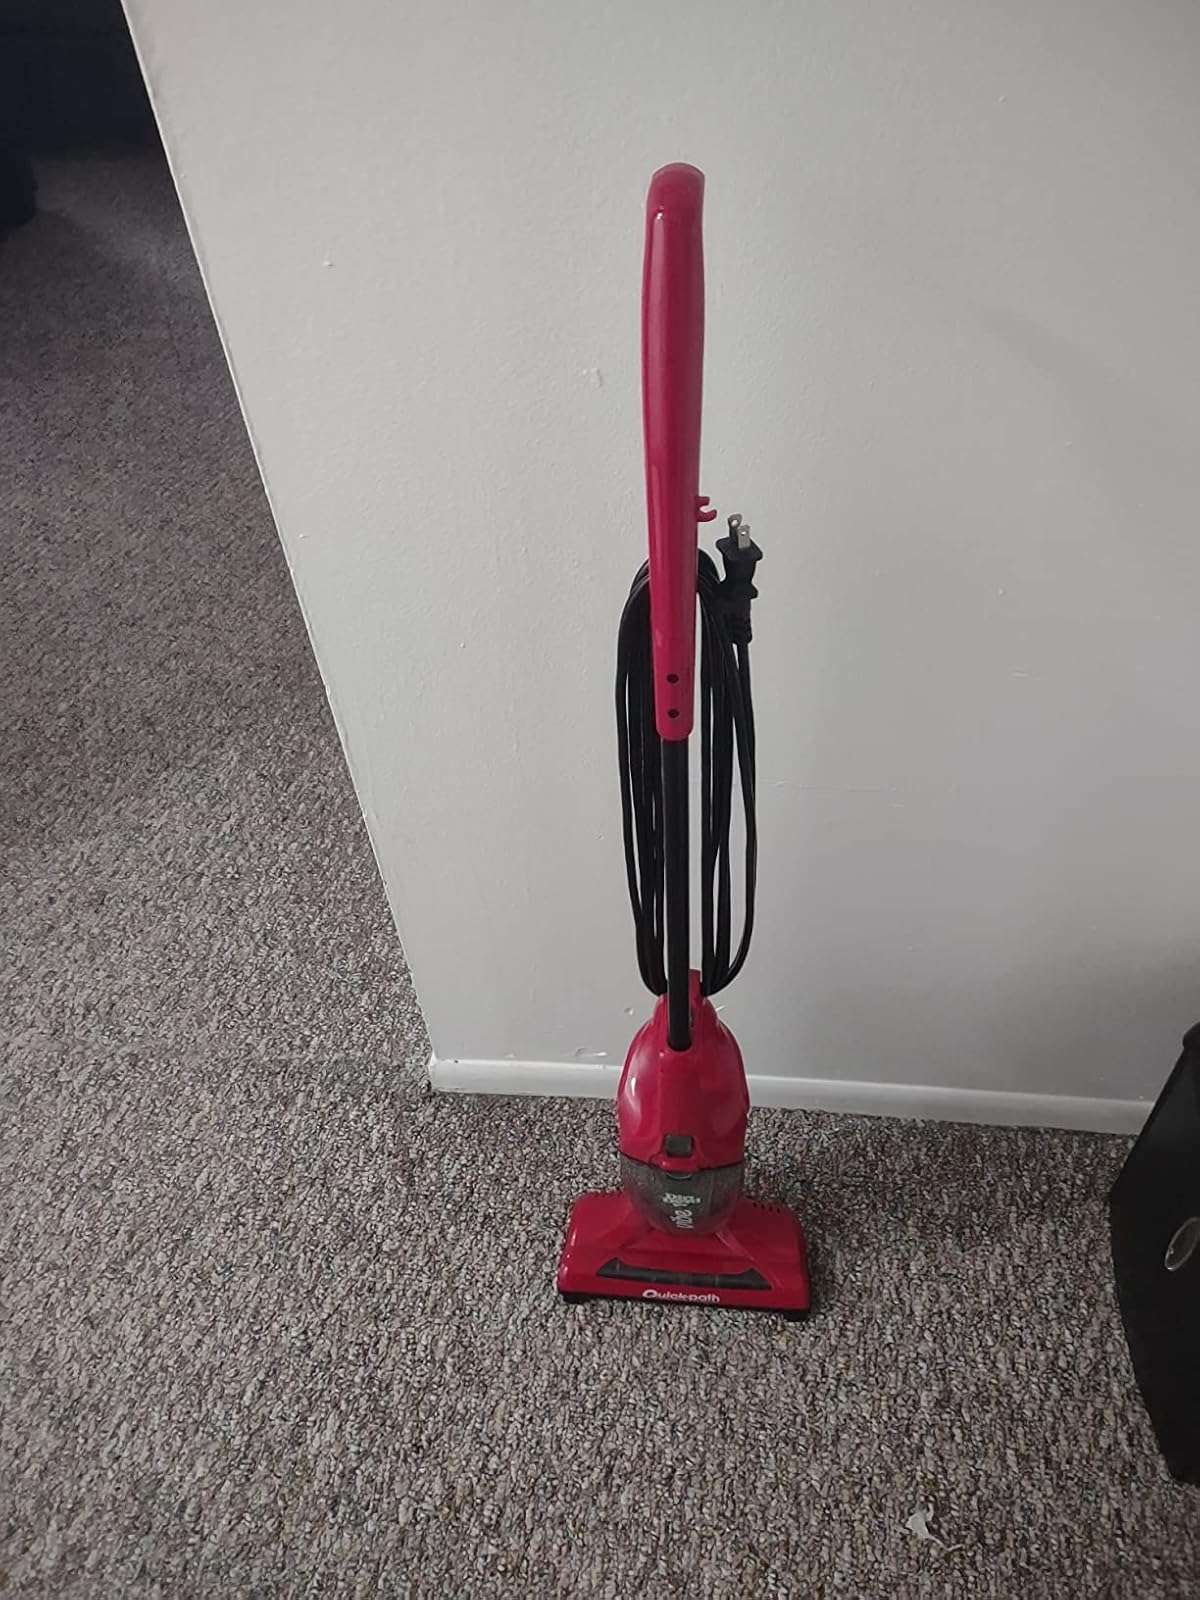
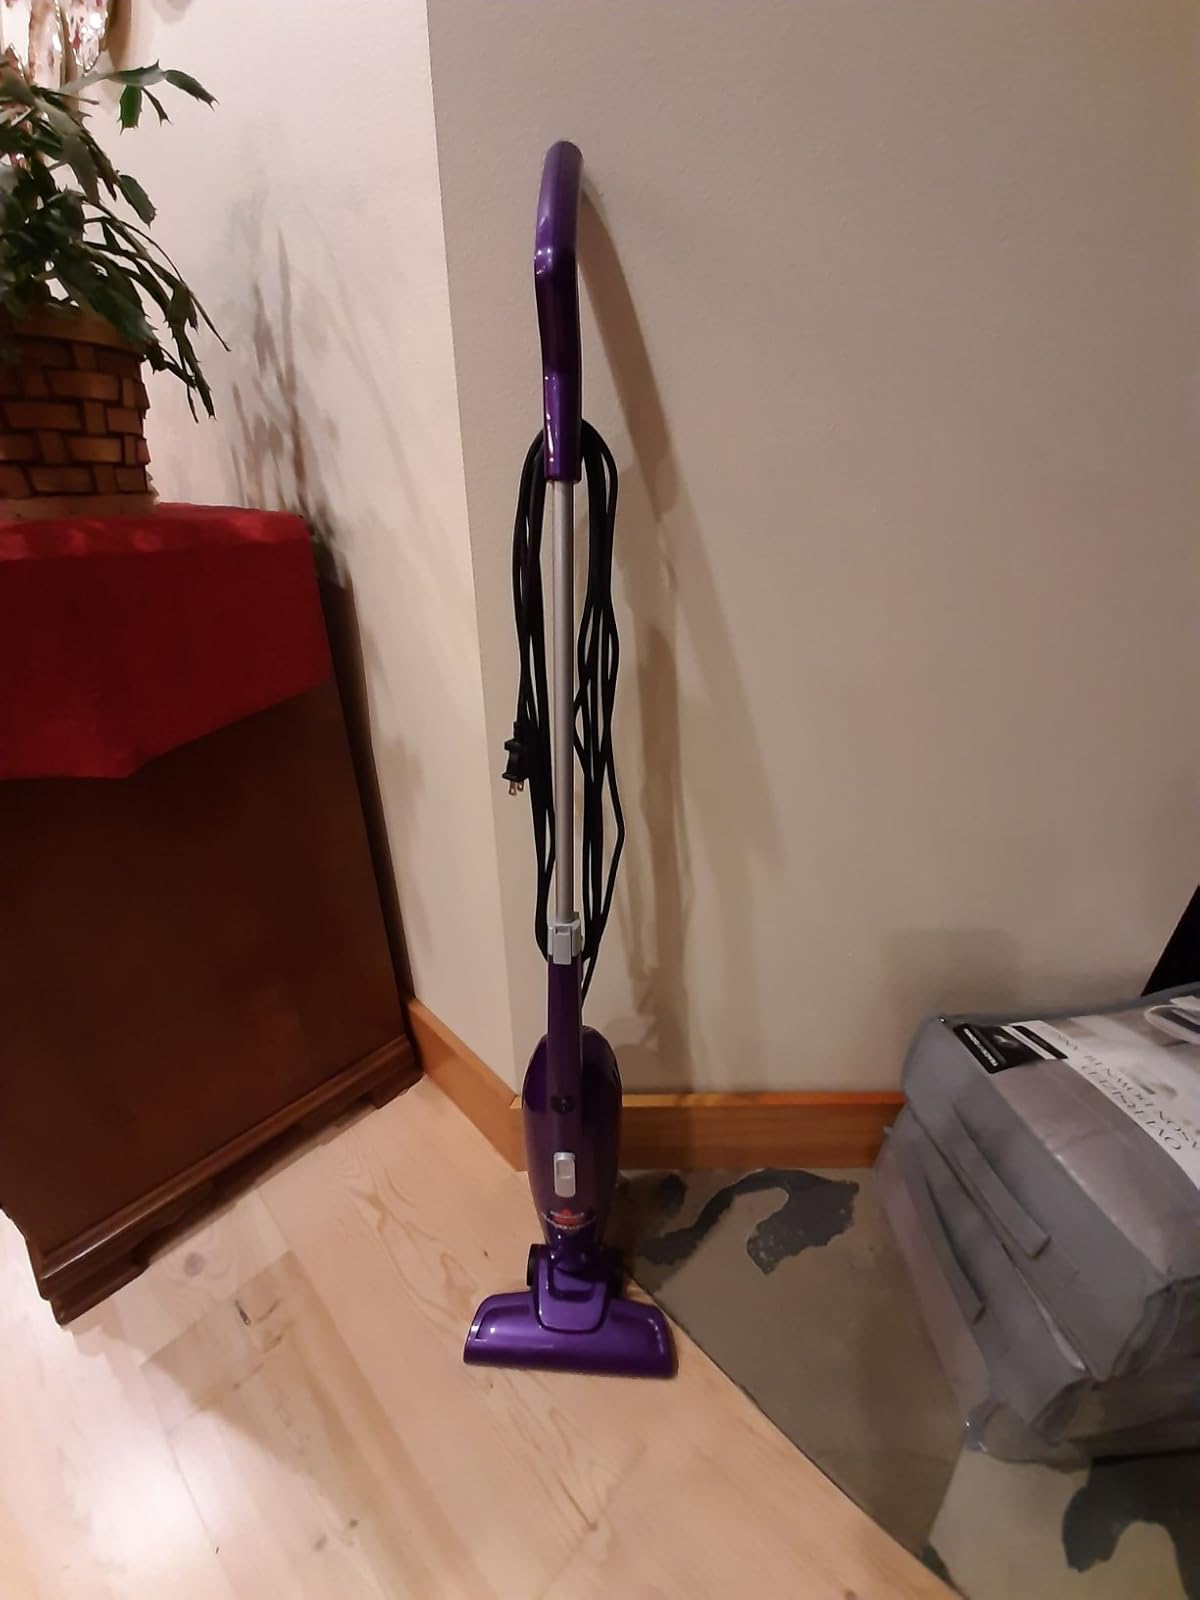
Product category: items_vacuum
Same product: no